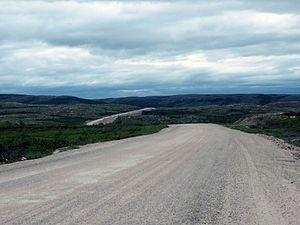
Route 510 entre Red Bay et Port Hope Simpson
La route 510 est une route située au Labrador au Canada. Elle relie Blanc-Sablon et le reste du détroit de Belle Isle à la route 500 près de Happy Valley-Goose Bay. Elle est appelée la Labrador Coastal Drive.